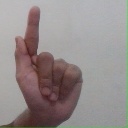
अक्षर: ळ